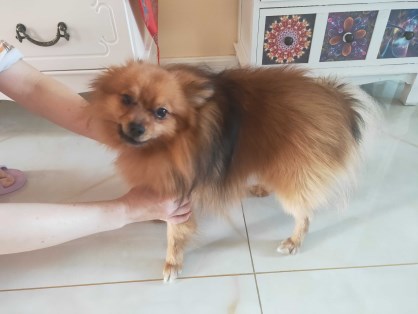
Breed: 1936-n000005-Pomeranian